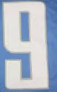
Number: 9